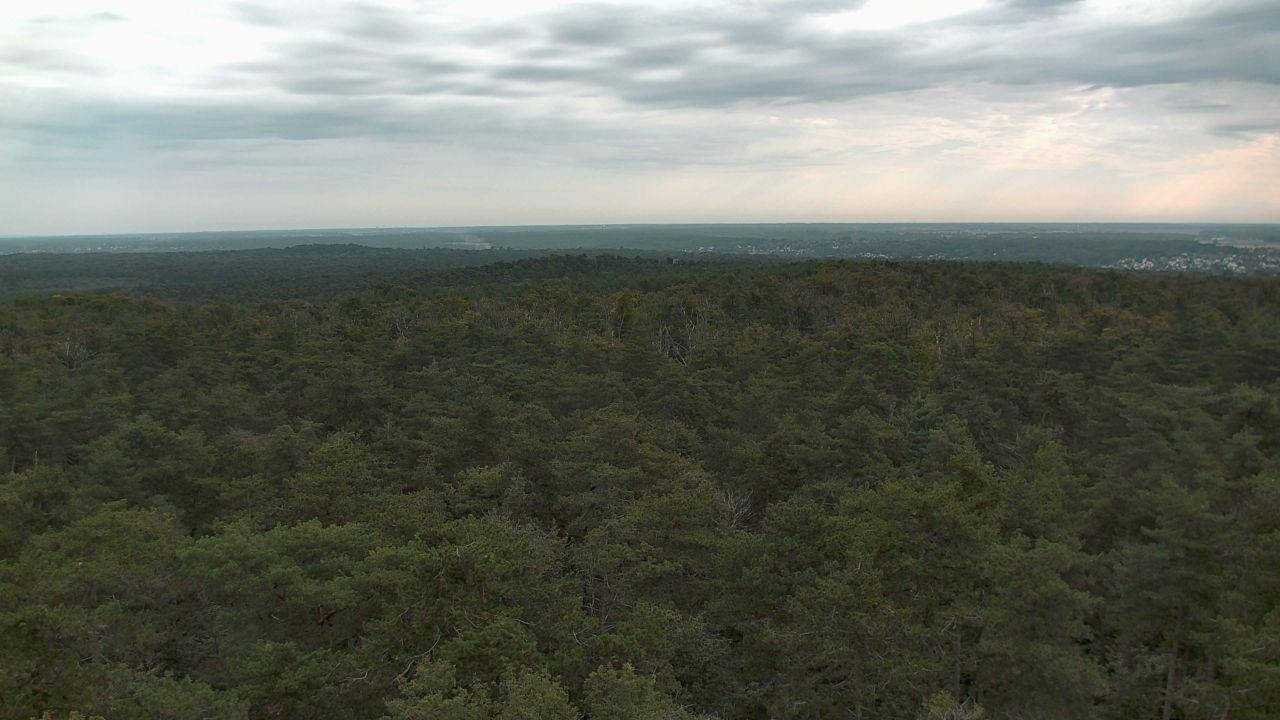
Fire: no
Smoke: yes